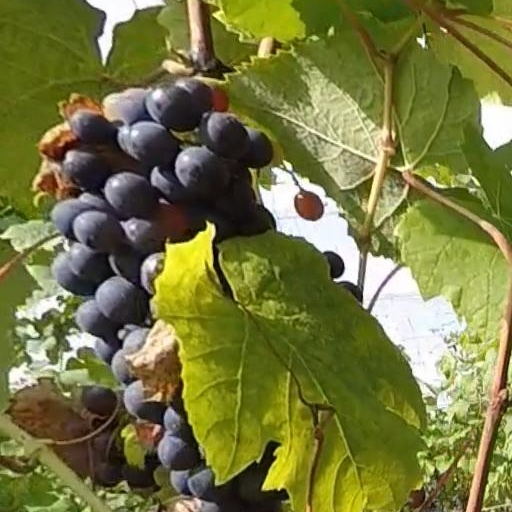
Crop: grape